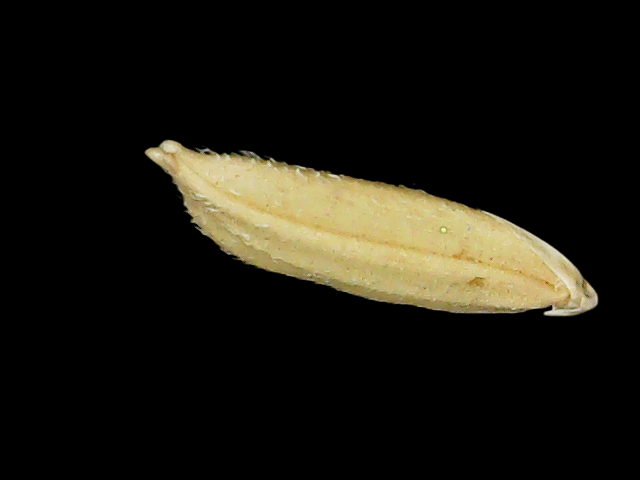
Rice variety: Binadhan11